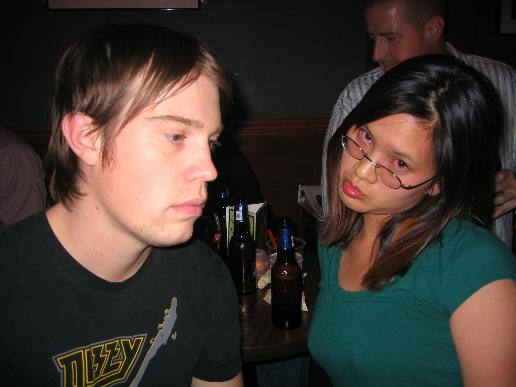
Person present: Yes